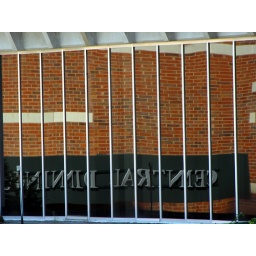
Reflections of the new dining hall in the windows of the Varsity Gym building on campus.